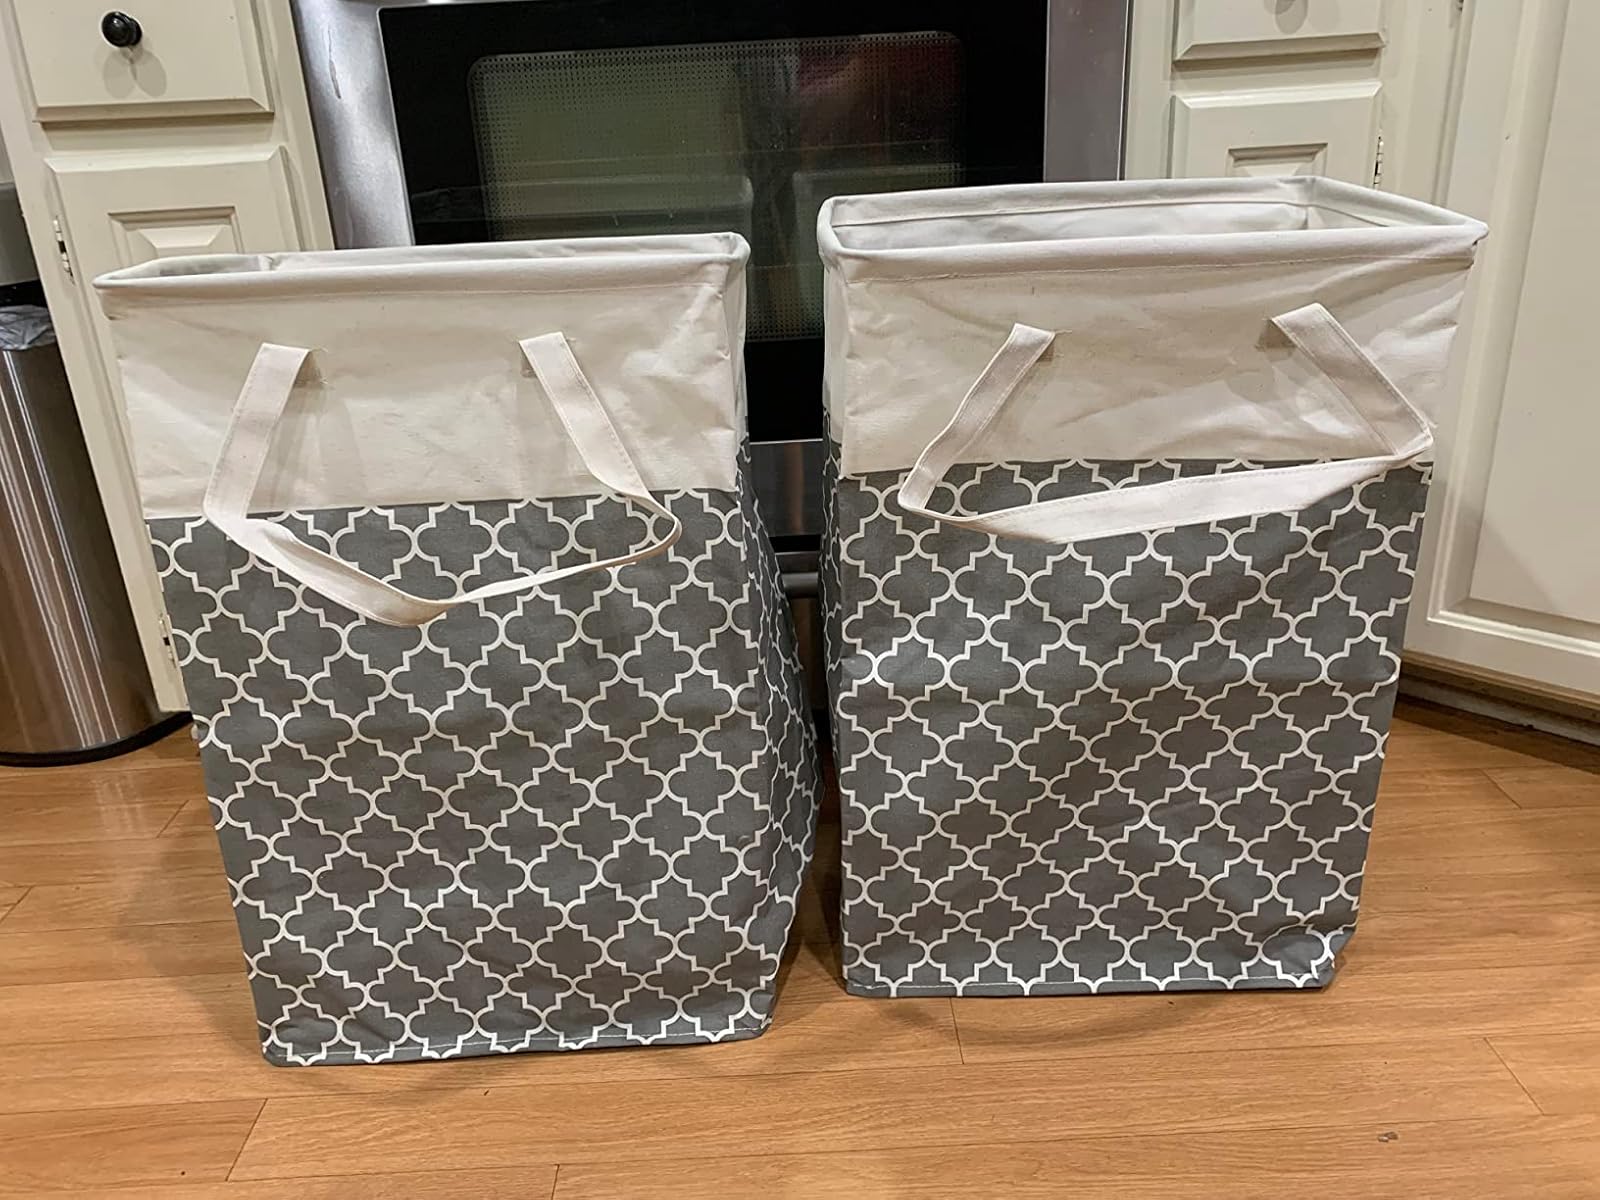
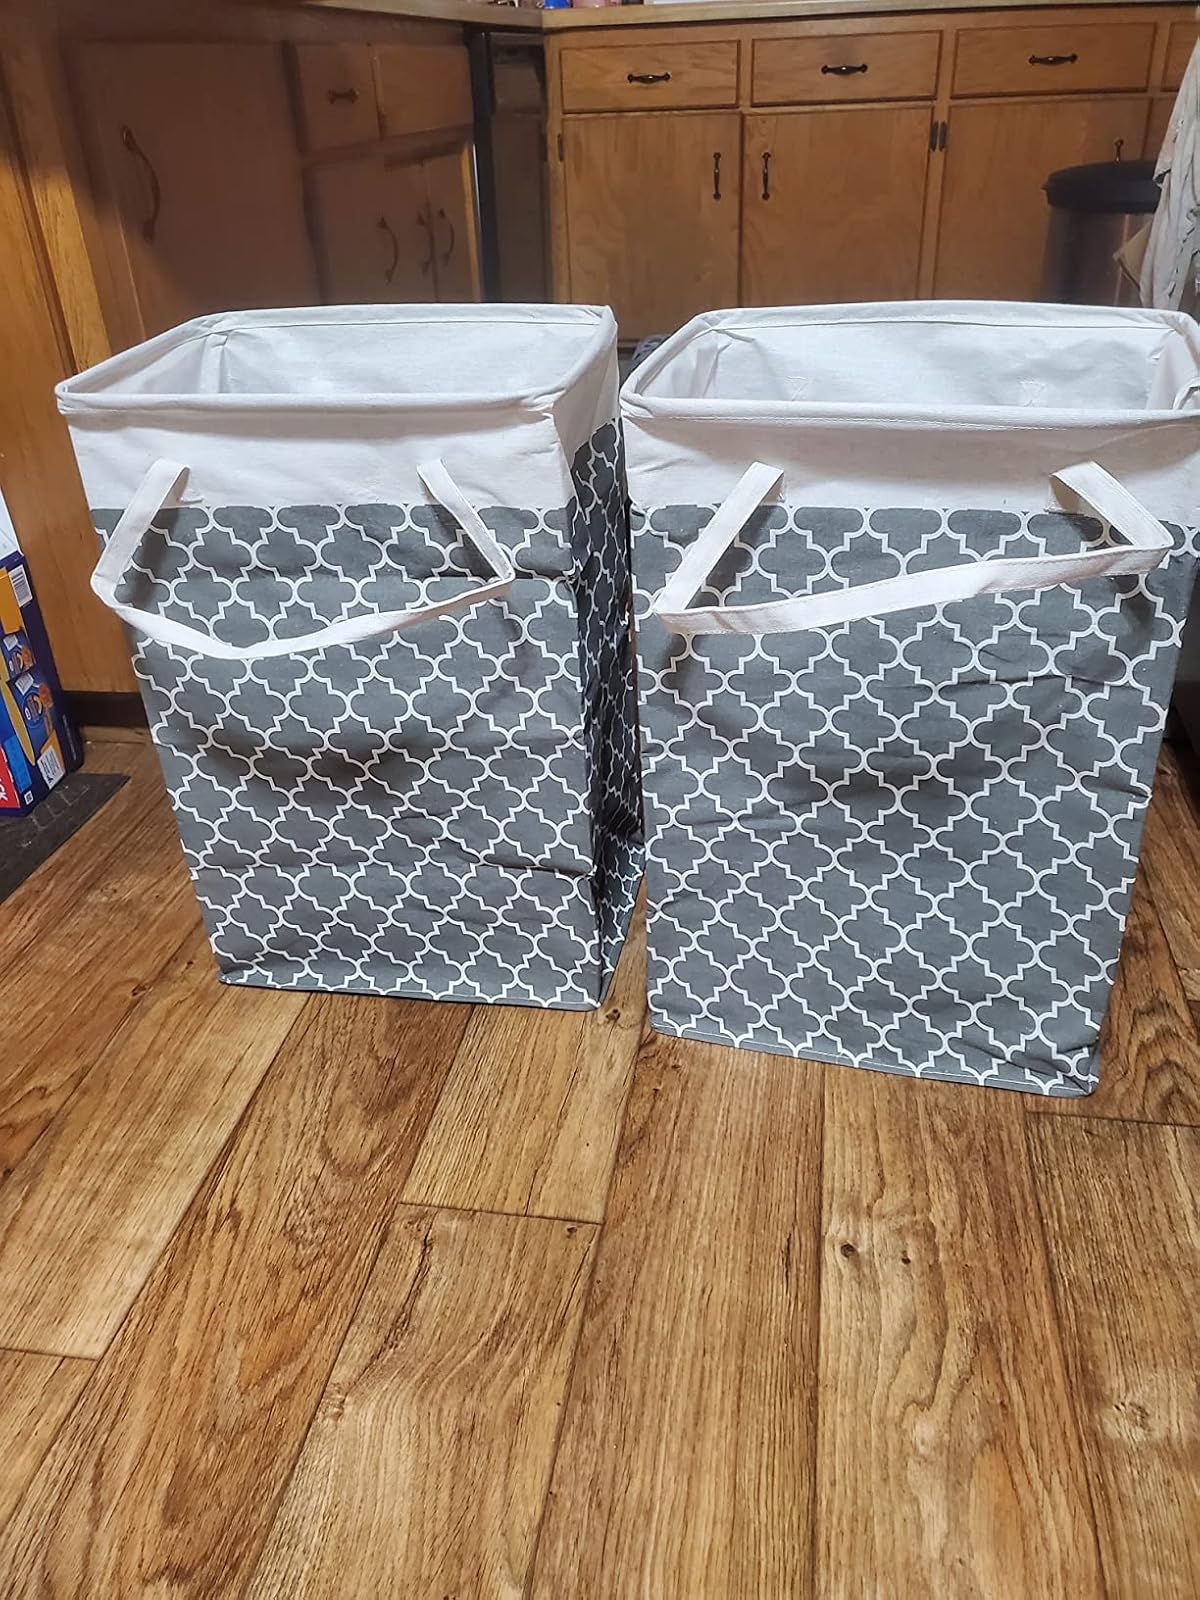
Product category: items_hamper
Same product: yes